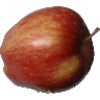
Label: Apple Red 1